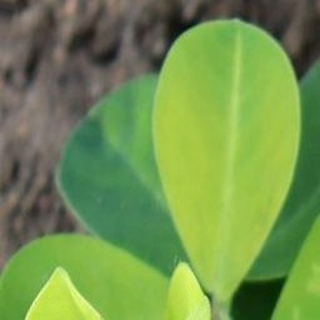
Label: groundnut_nutrition_deficiency